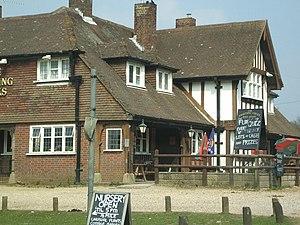
Godshill est un village et une paroisse civile du New Forest, dans le Hampshire, en Angleterre. Il est situé à environ 2,5 km à l'est de la ville de Fordingbridge.